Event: Typhoon Ruby
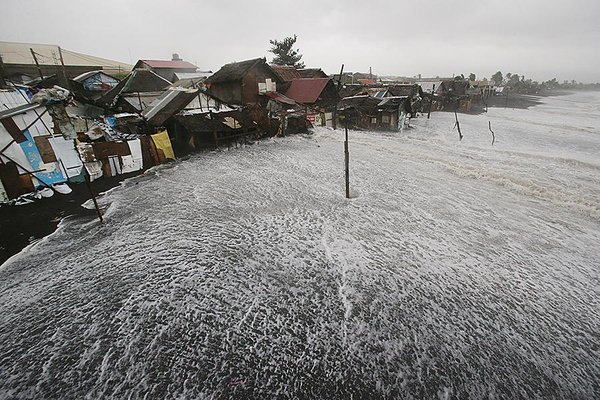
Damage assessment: damage